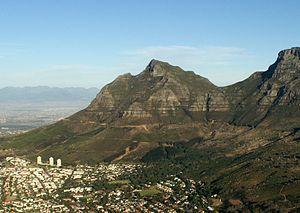
Devil’s Peak est un sommet surplombant la ville du Cap, en Afrique du Sud. Il est l'une des formations géologiques notables de la ville avec Lion's Head et la montagne de la Table.